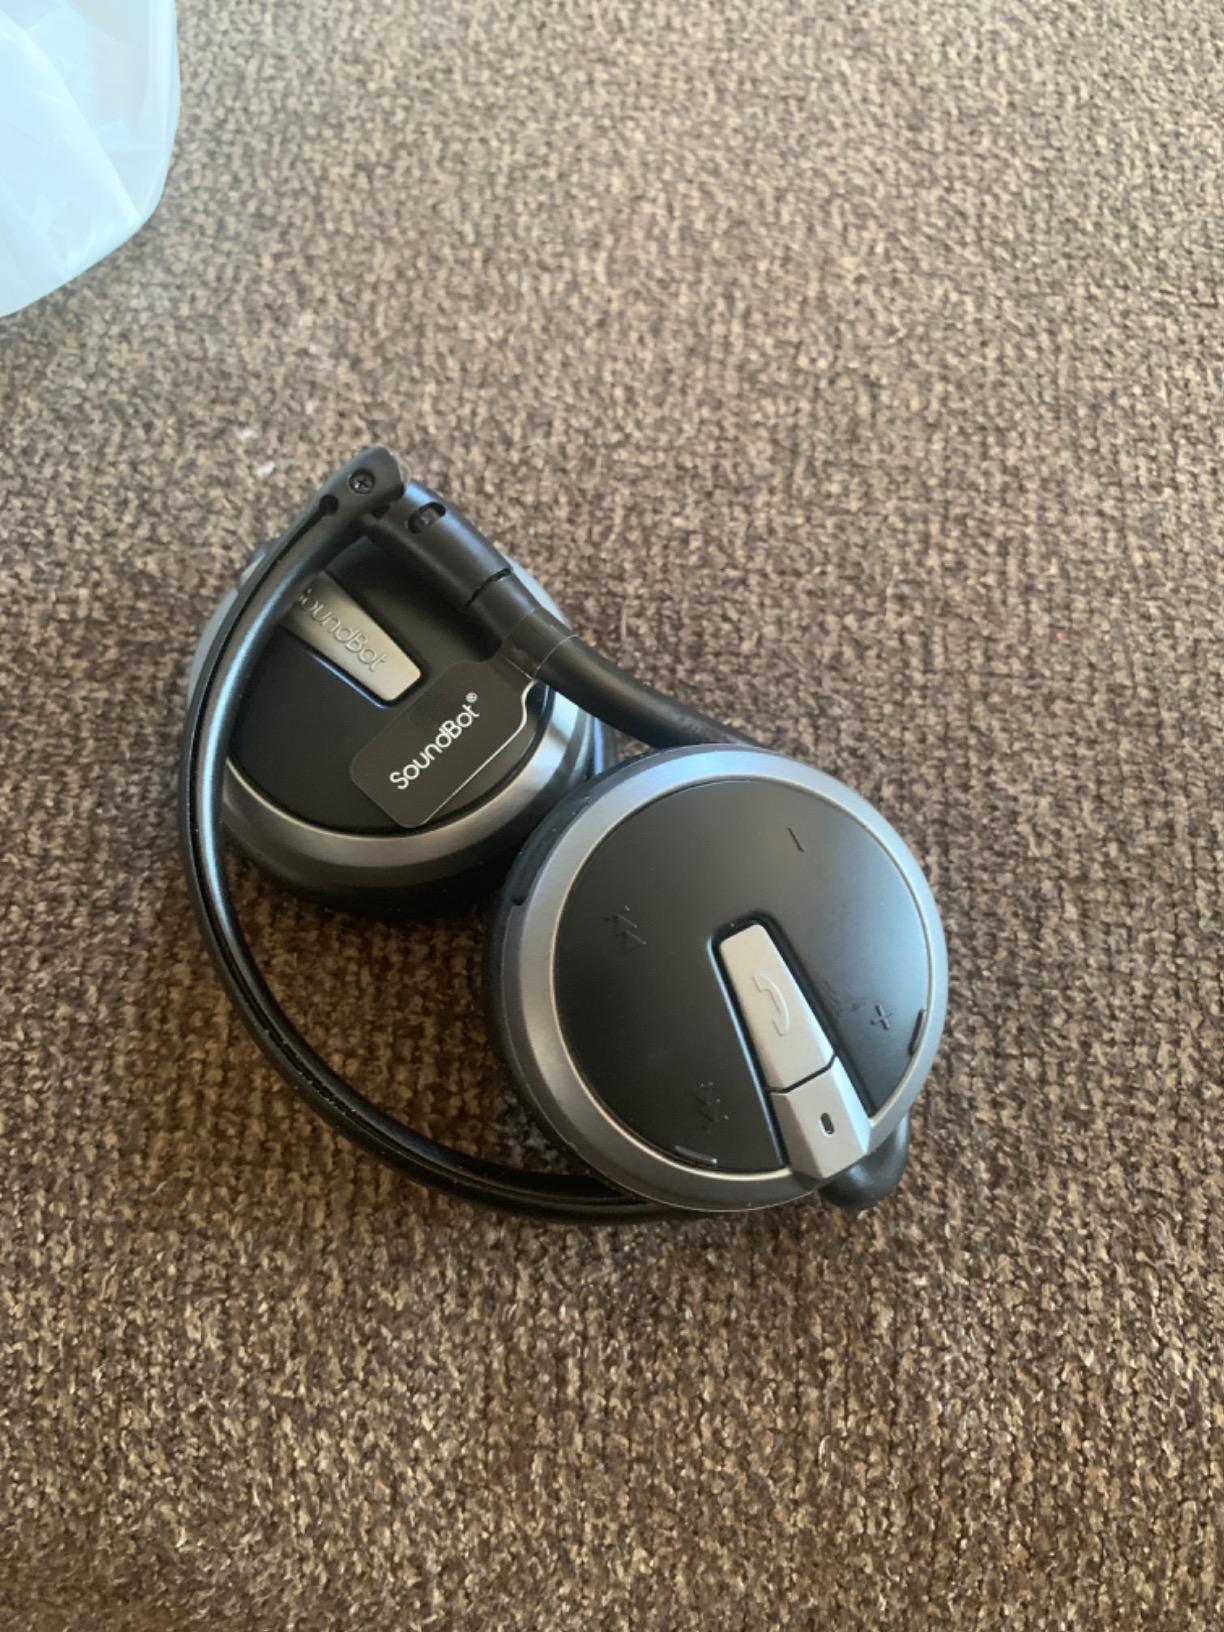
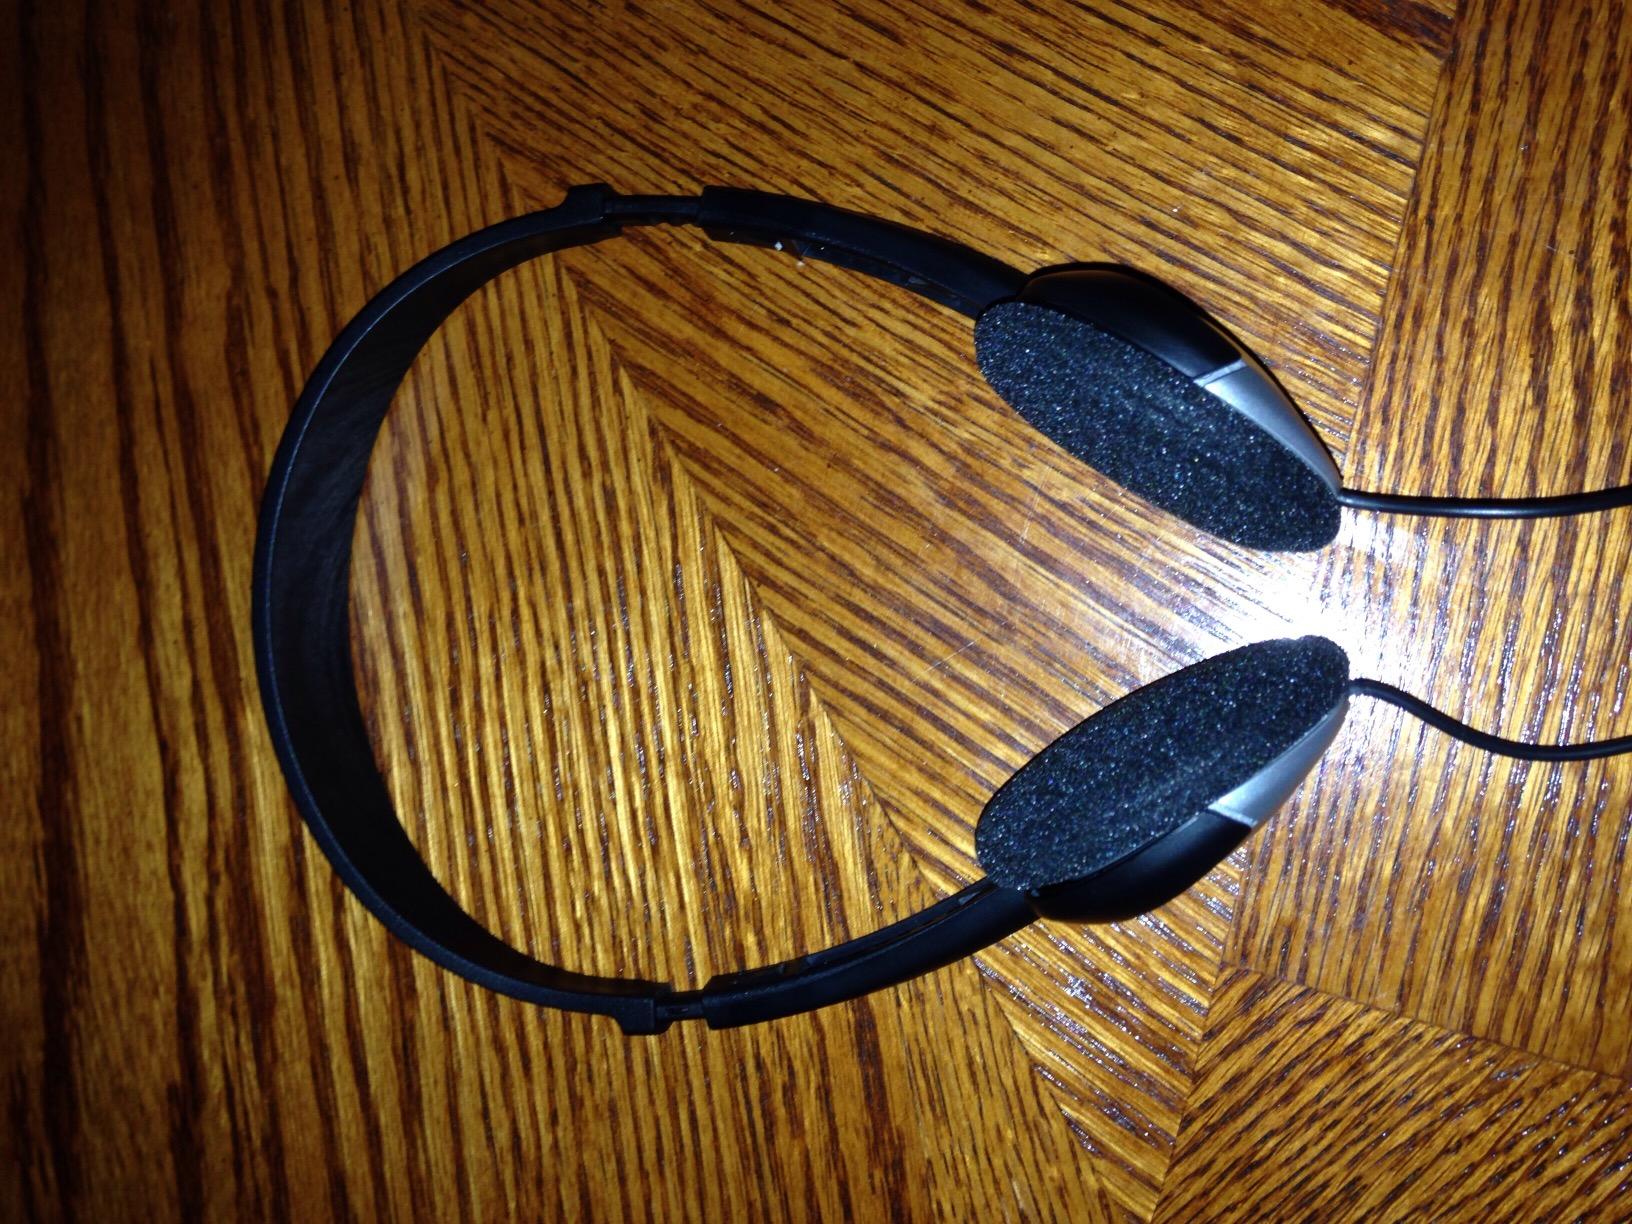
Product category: headphones
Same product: no